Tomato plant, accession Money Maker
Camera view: bottom (45 deg); turntable rotation: 60 degrees
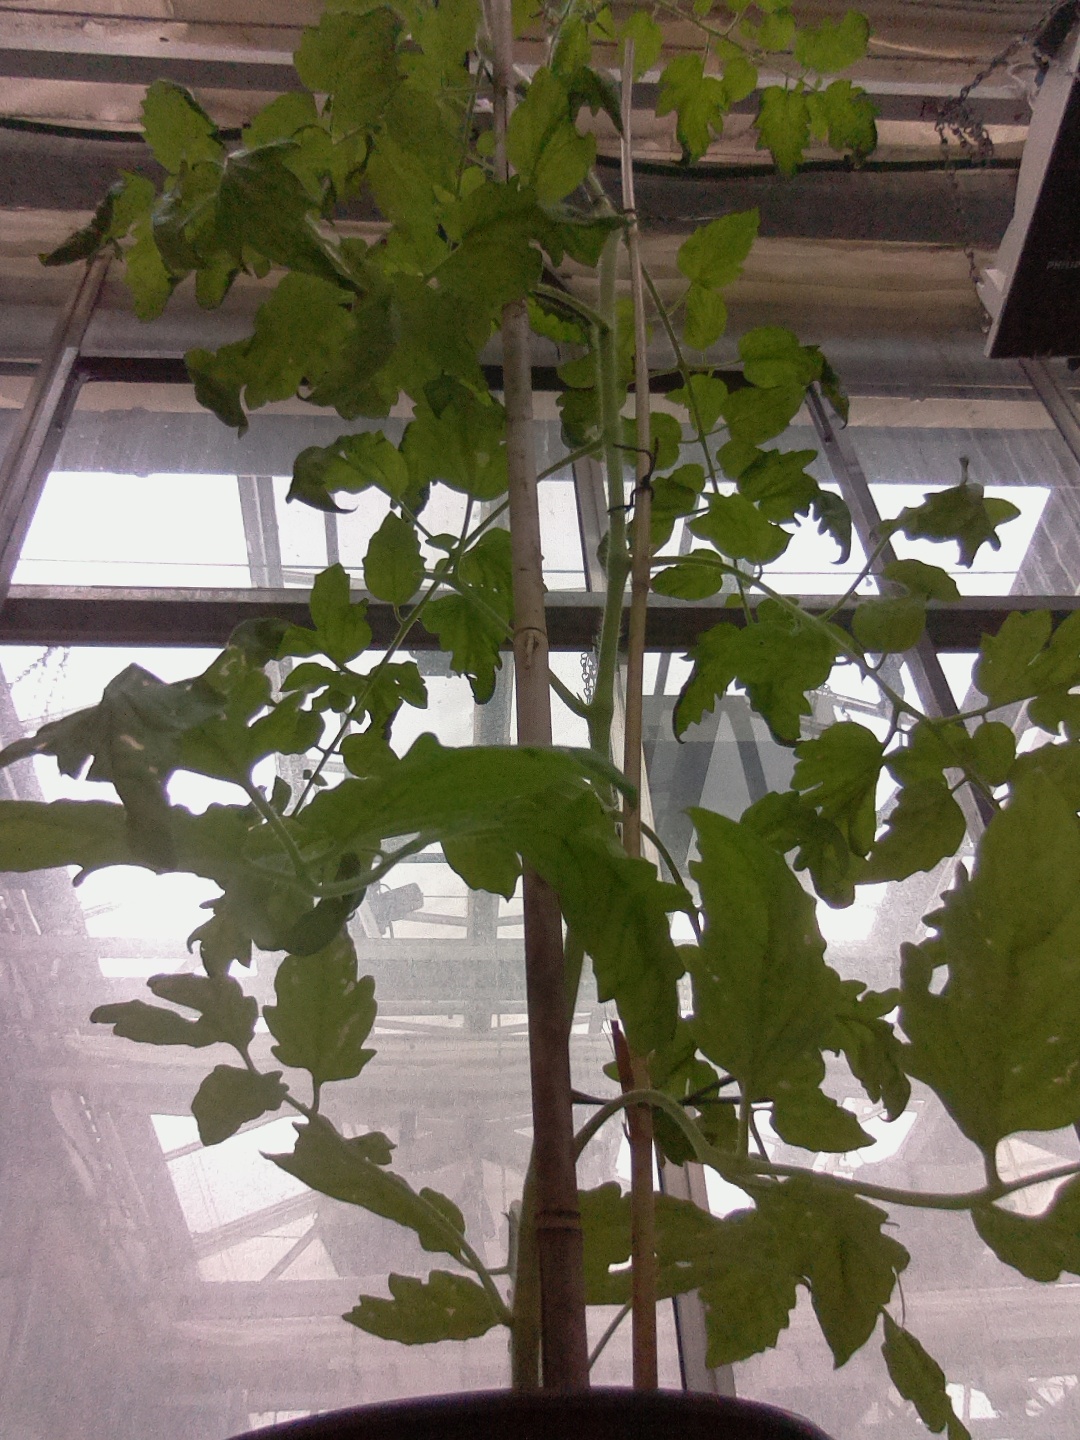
BBCH growth stage 70: Fruits at the main stem or branches visibles